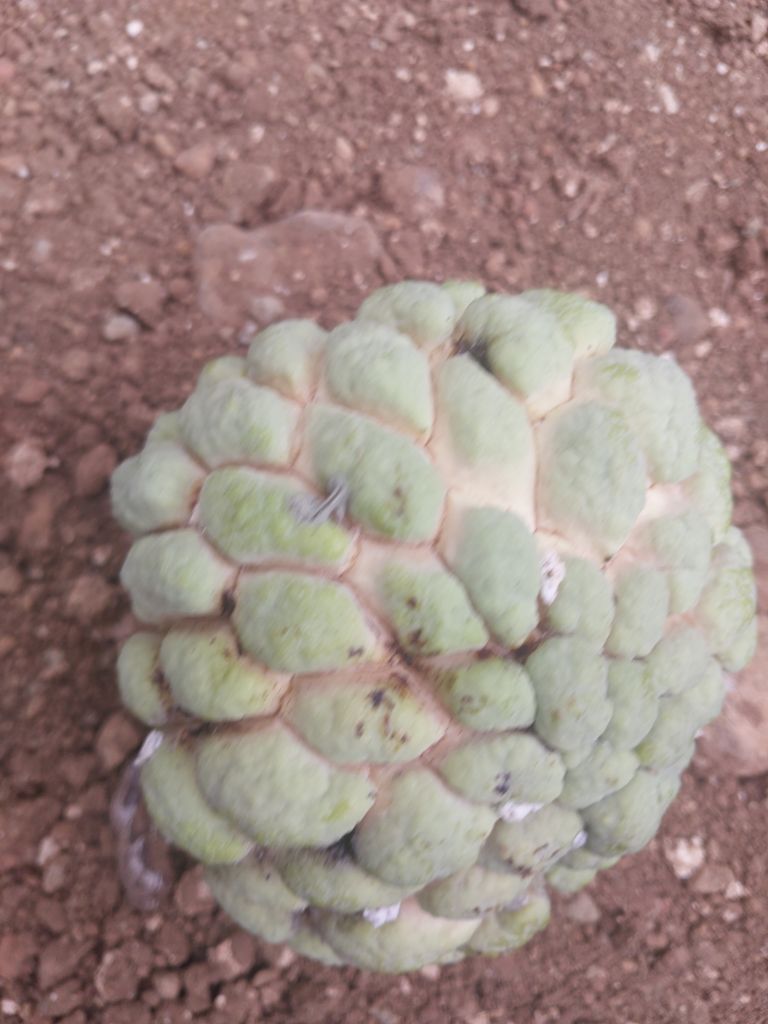
Disease label: Athracnose